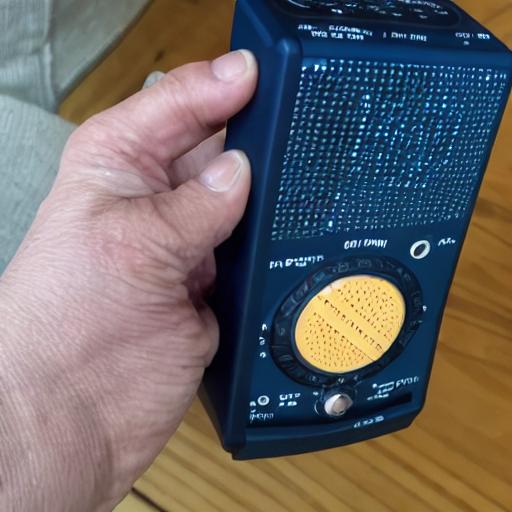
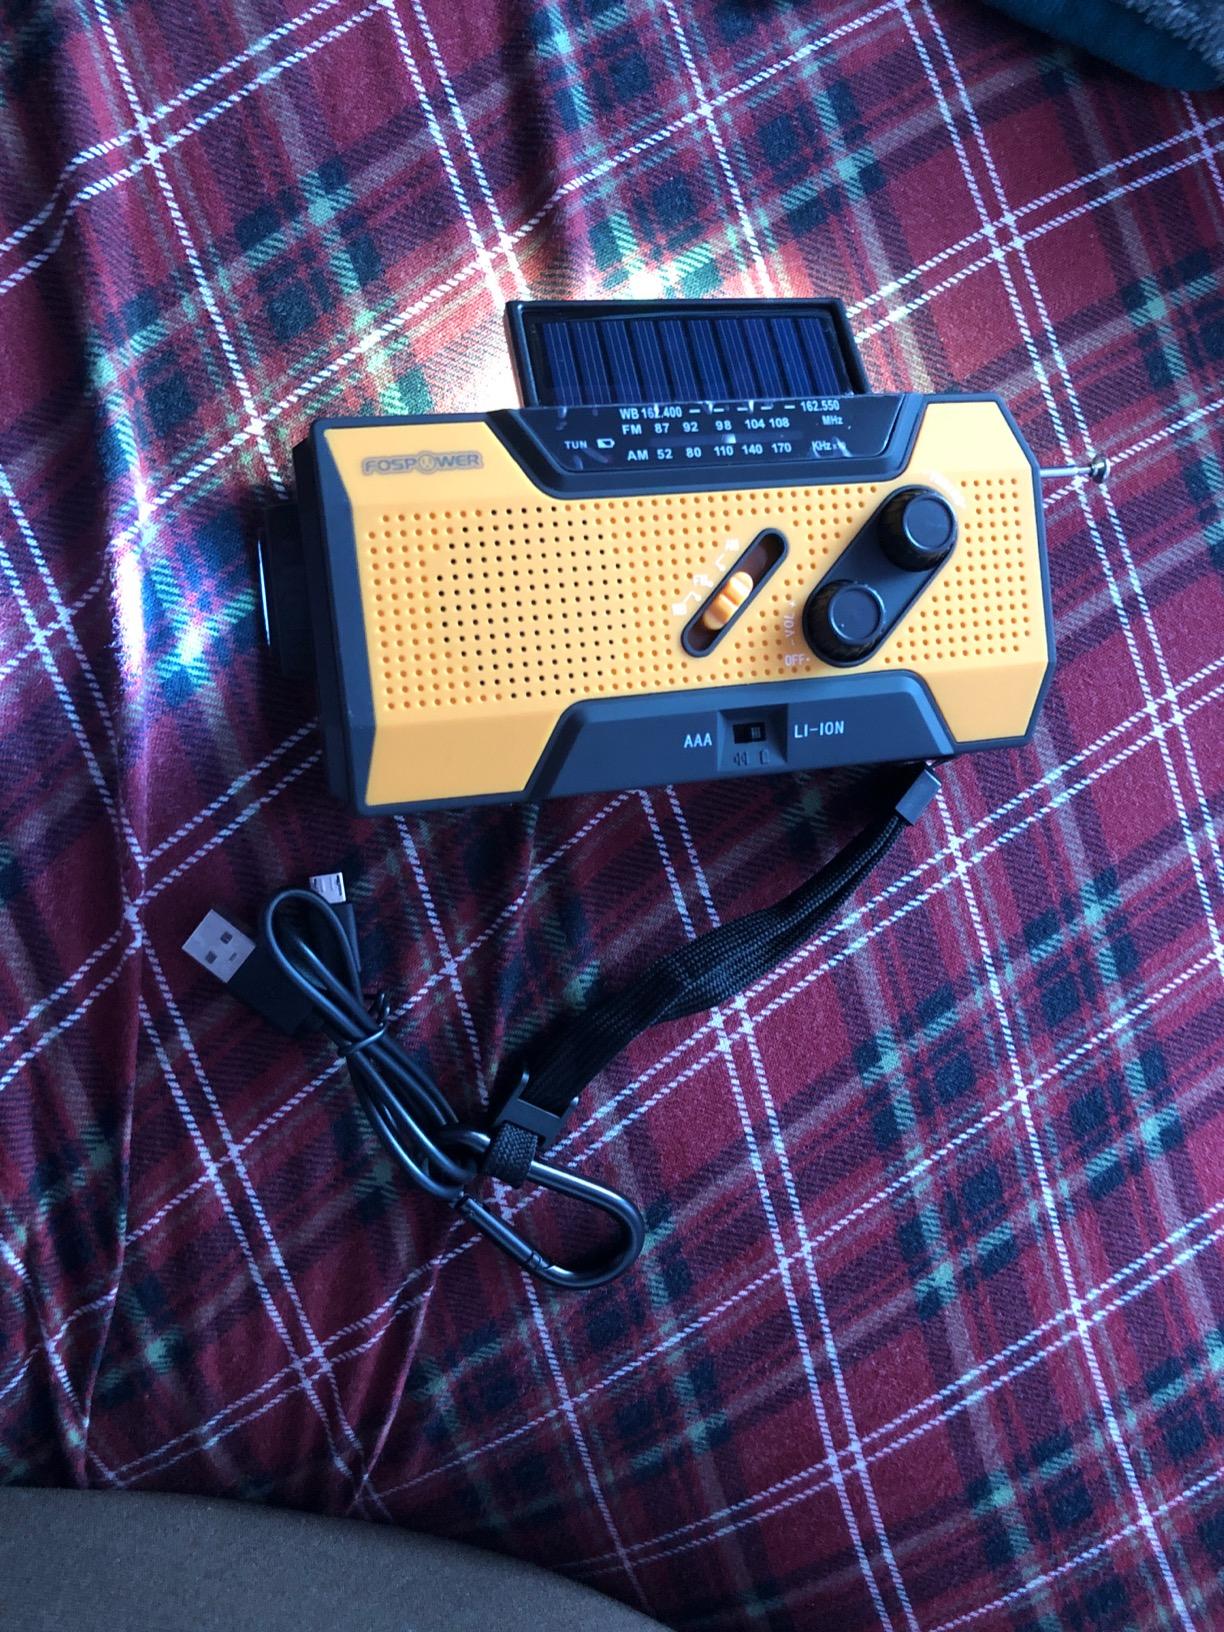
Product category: radio
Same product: no